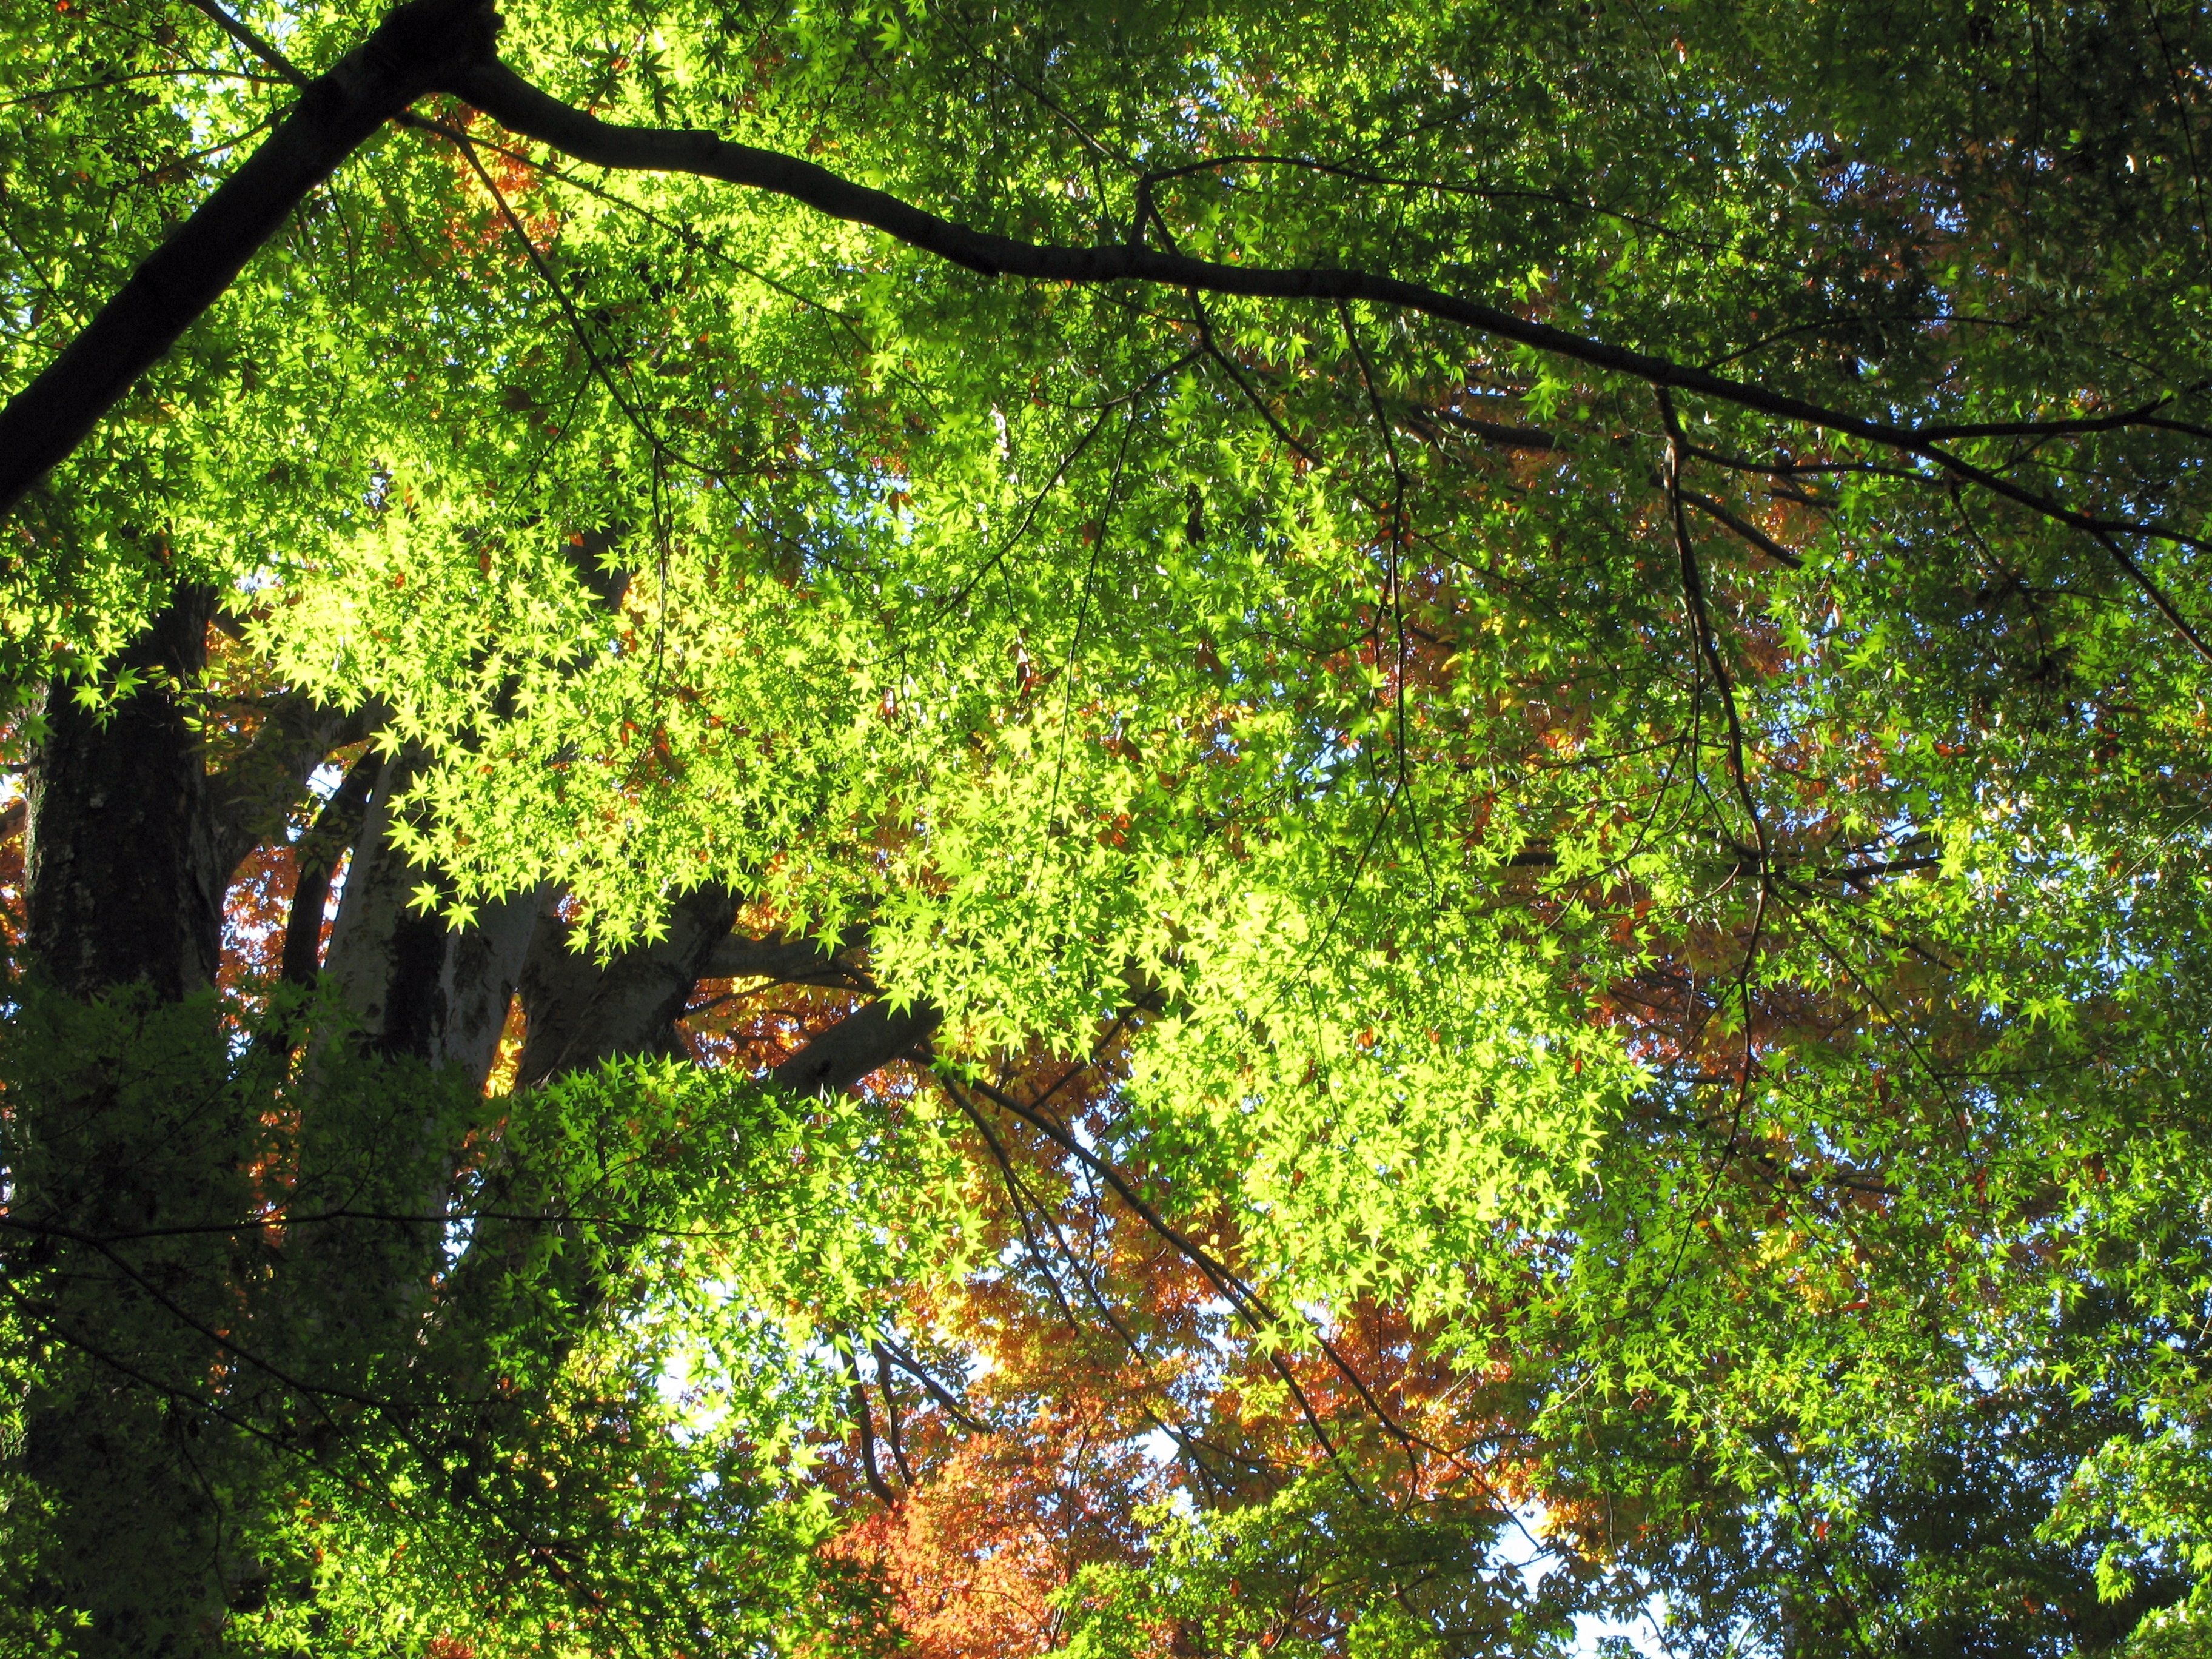
tree, forest, branch, plant, trail, sunlight, leaf, flower, stream, green, high, jungle, autumn, park, botany, garden, flora, season, leaves, vegetation, rainforest, deciduous, hires, woodland, habitat, ecosystem, hi, res, resolution, hondoji, g7, biome, old growth forest, natural environment, woody plant, temperate broadleaf and mixed forest